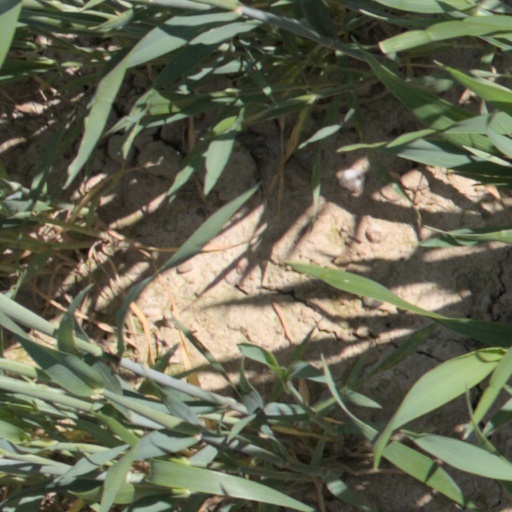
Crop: wheat